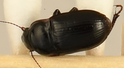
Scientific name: Euryderus grossus
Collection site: Central Plains Experimental Range NEON (CPER), plot CPER_003